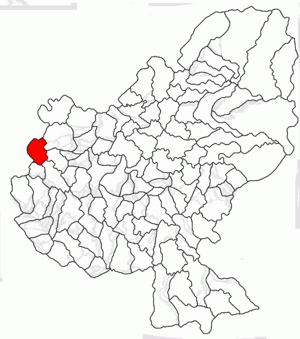
Valea Largă est une commune roumaine du județ de Mureș, dans la région historique de Transylvanie et dans la région de développement du Centre.